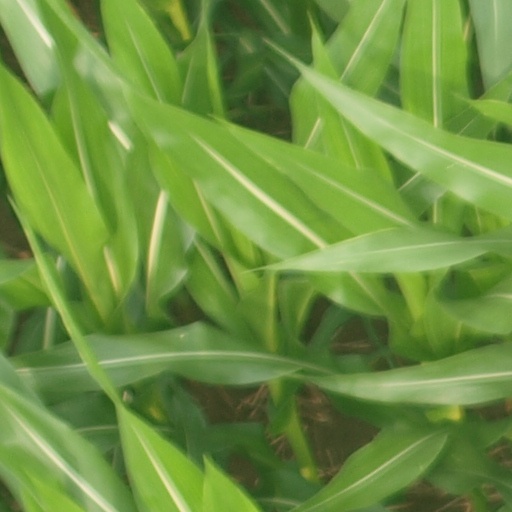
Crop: maize; corn